Santi Pietro e Paolo, Acireale

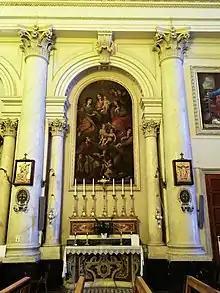
"St Charles Borromeo kneels before Virgin and child flanked by Saints Lucy, Rosalia, and Barbara" by Matteo Ragonisi

Santi Pietro e Paolo is a Baroque-style, Roman Catholic collegiate basilica church located in central Acireale in the region of Sicily of Italy. It rises adjacent to the Cathedral of Acireale.